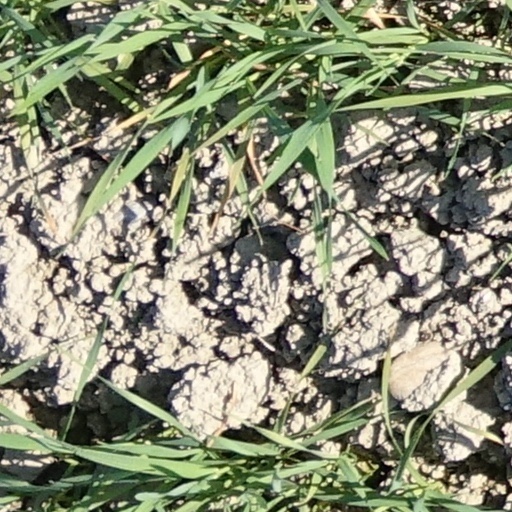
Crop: wheat